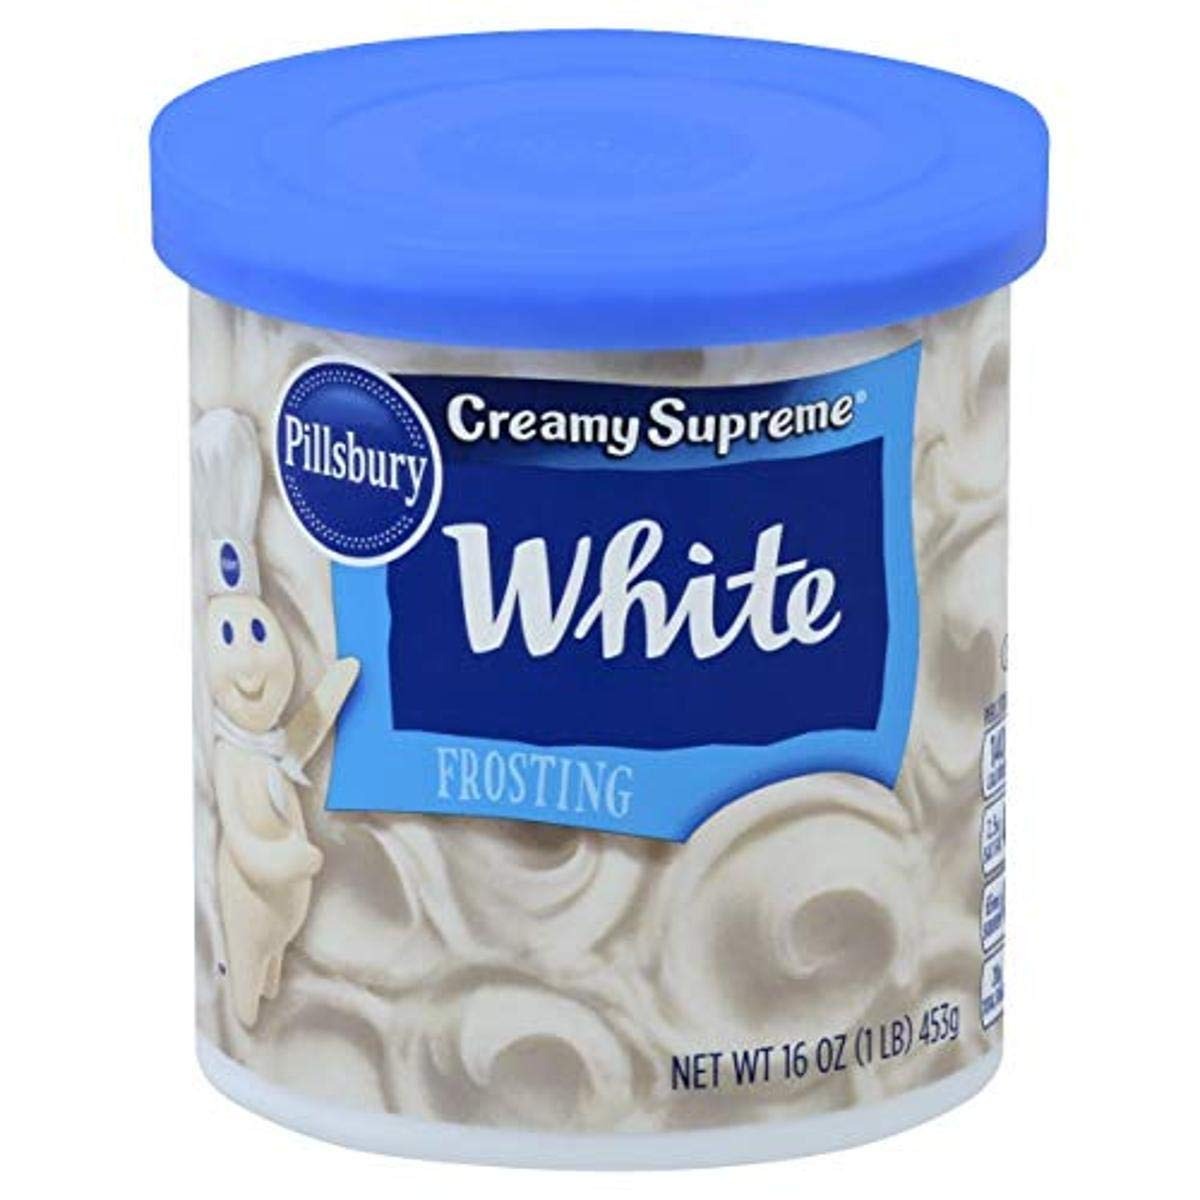
Item Name: Pillsbury Creamy Supreme White Frosting, 16-Ounce (Pack of 8)
Bullet Point 1: Contains 8 - 16-ounce cans of Pillsbury Creamy Supreme White Frosting
Bullet Point 2: Classic flavor makes a sweet finishing touch to any dessert
Bullet Point 3: Easy to spread: smooth over cooled cake or cupcakes and let sit
Bullet Point 4: Ideal for frosting cakes, cupcakes, brownies, and other desserts
Bullet Point 5: Gluten Free and Kosher
Value: 8.0
Unit: Count

Price: 2.29